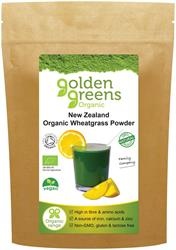
Greens Organic Organic New Zealand Wheatgrass 200g
Greens Organic New Zealand Wheatgrass
Brand: Greens Organic
Category: Food, Beverages & Tobacco > Food Items > Fruits & Vegetables > Fresh & Frozen Vegetables > Wheatgrass